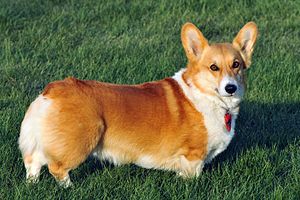
Welsh corgi pembroke
Welsh corgi pembroke er hyrdehund, der stammer fra Wales i Storbritannien.